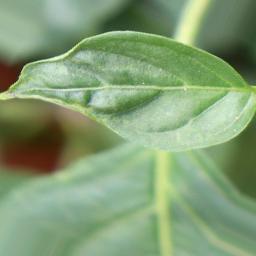
Label: mites_and_trips